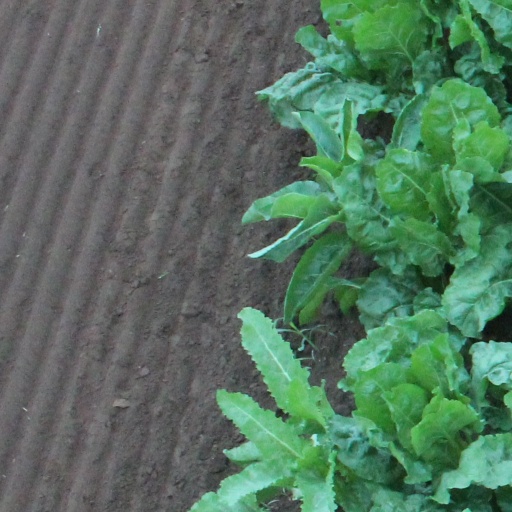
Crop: sugar beet